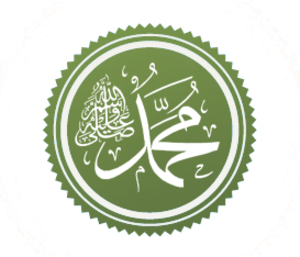
L'alévisme regroupe des membres de l'islam dits hétérodoxes et revendique en son sein la tradition universelle et originelle de l'islam et plus largement de toutes les religions monothéistes. L'alévisme se rattache au chiisme duodécimain à travers le sixième imam et à Haci Bektaş Veli, fondateur de l'ordre des bektachi dont la généalogie mythique remonte aussi au sixième imam. Il se classe dans les traditions soufies et ses croyances sont assimilables au panenthéisme. Bien qu'il soit de tradition très ancienne, certains voient en l'alévisme une philosophie et une croyance propre à lui-même hors de l'islam, et d'autres un courant « libéral » ou « progressiste » de l'islam dont les dogmes diffèrent de ceux du sunnisme et du chiisme dit jafarisme.